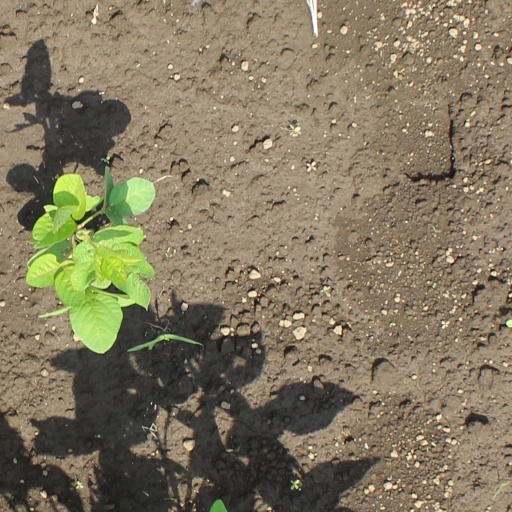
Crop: soybean